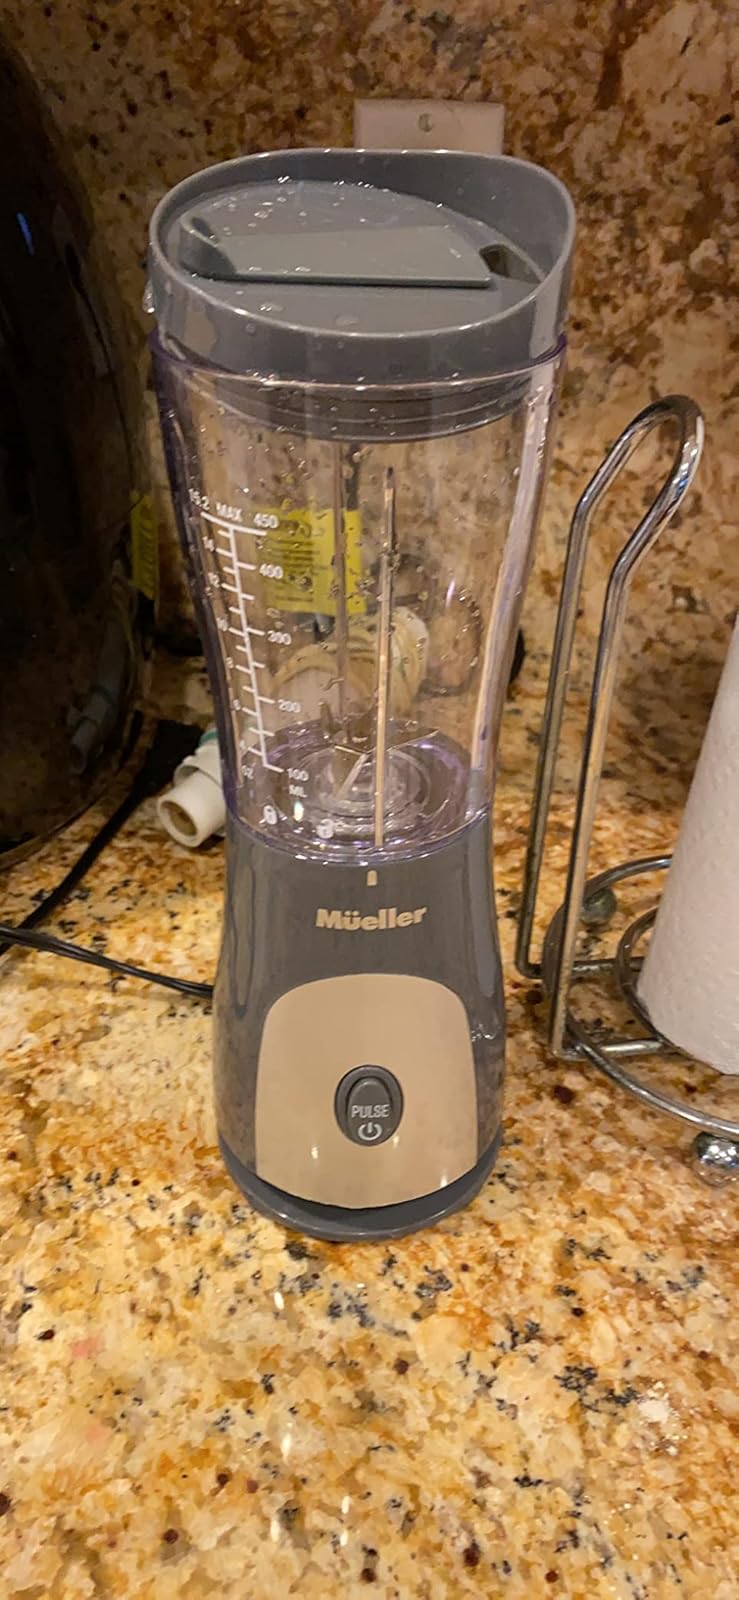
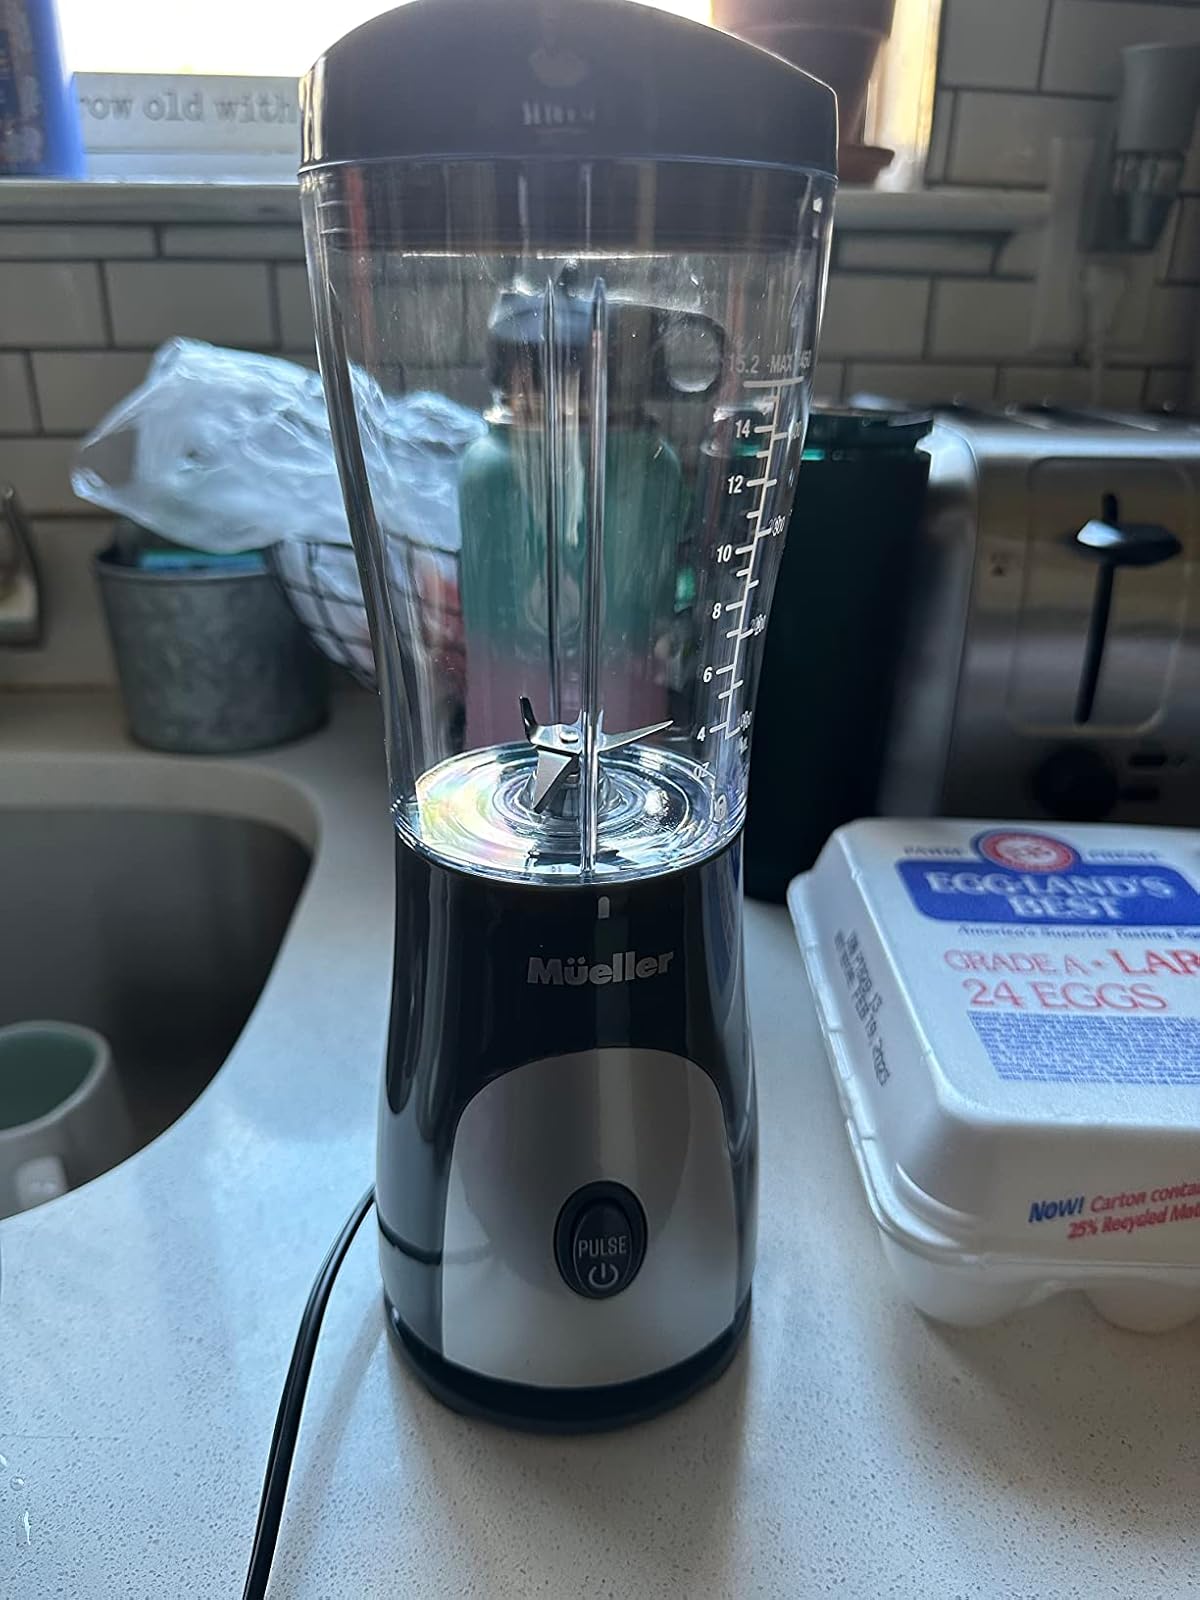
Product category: items_blender
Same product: yes